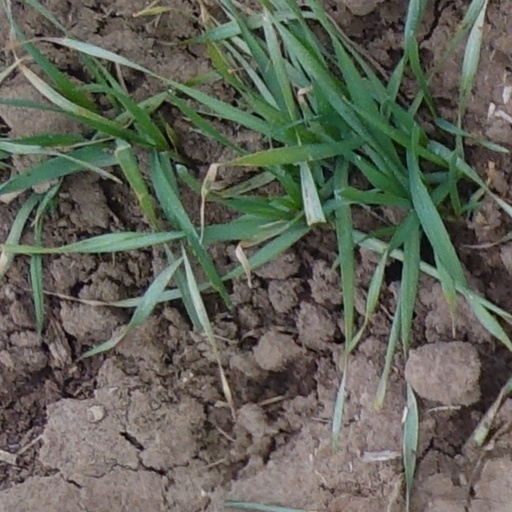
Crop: wheat